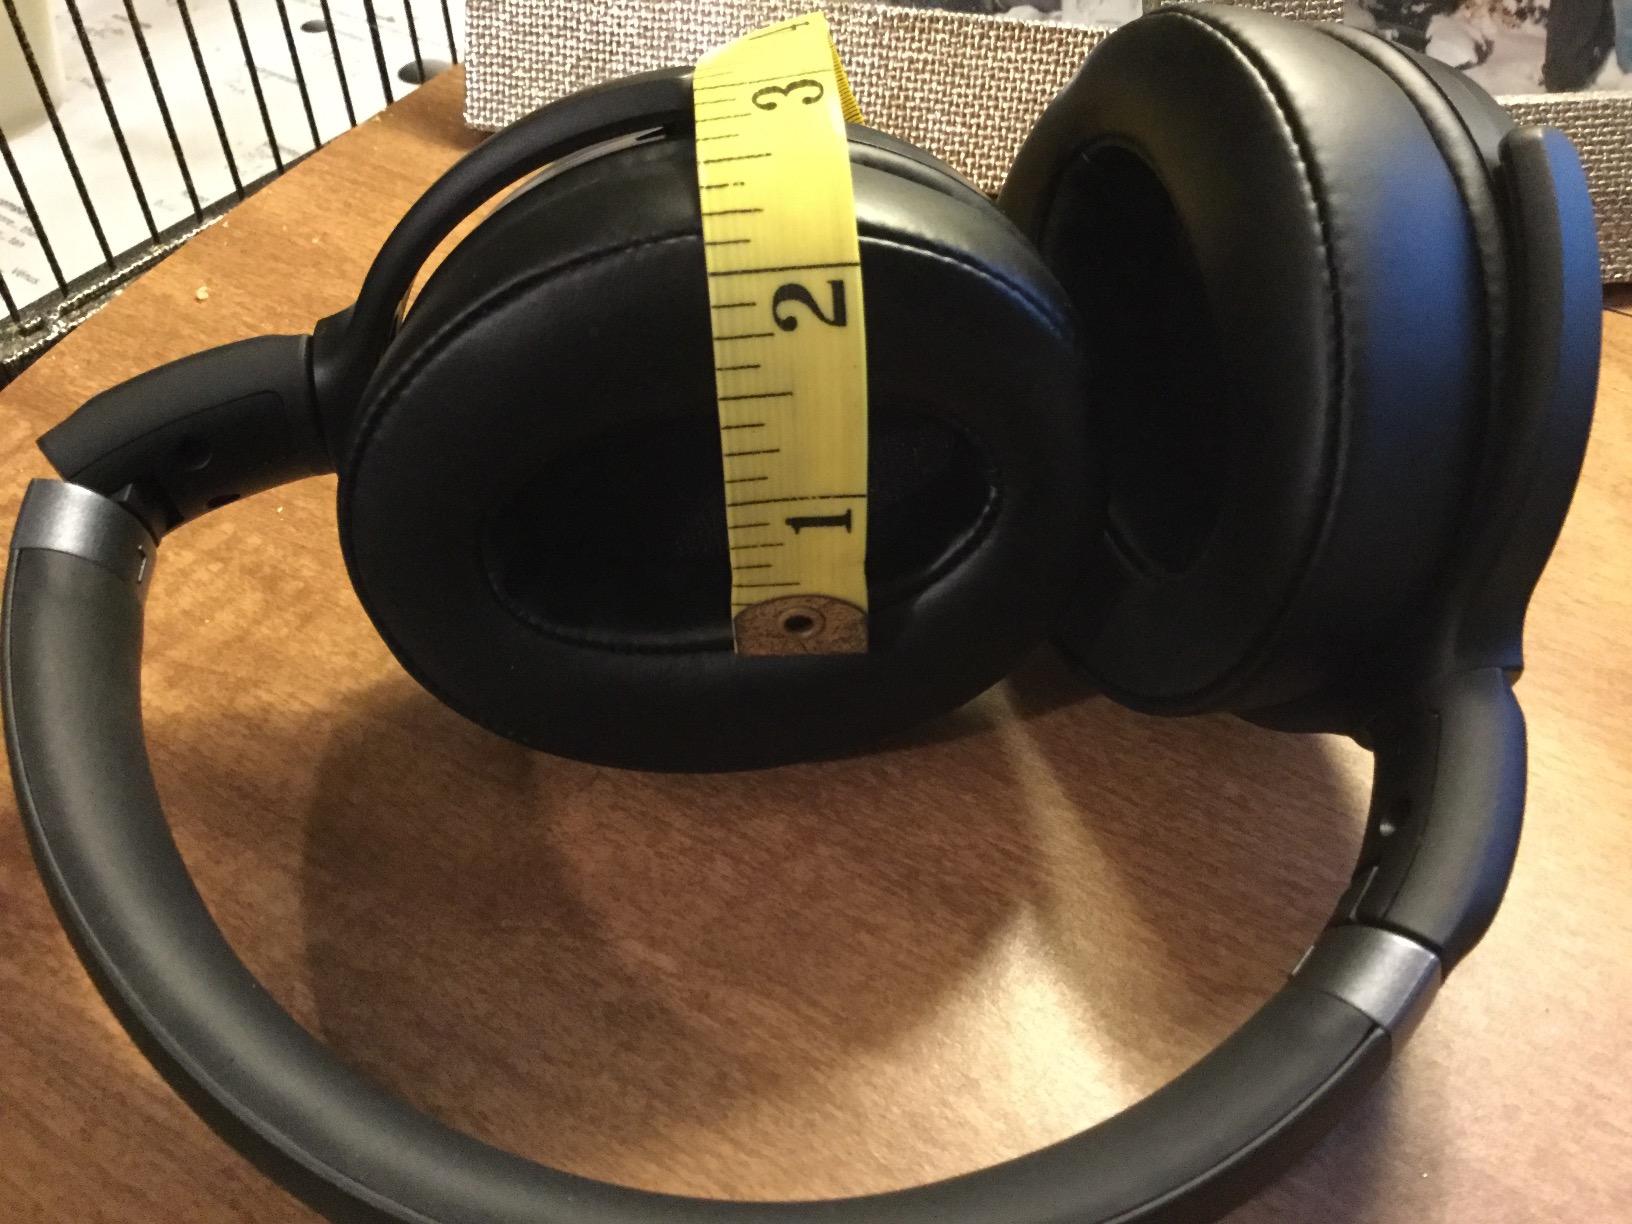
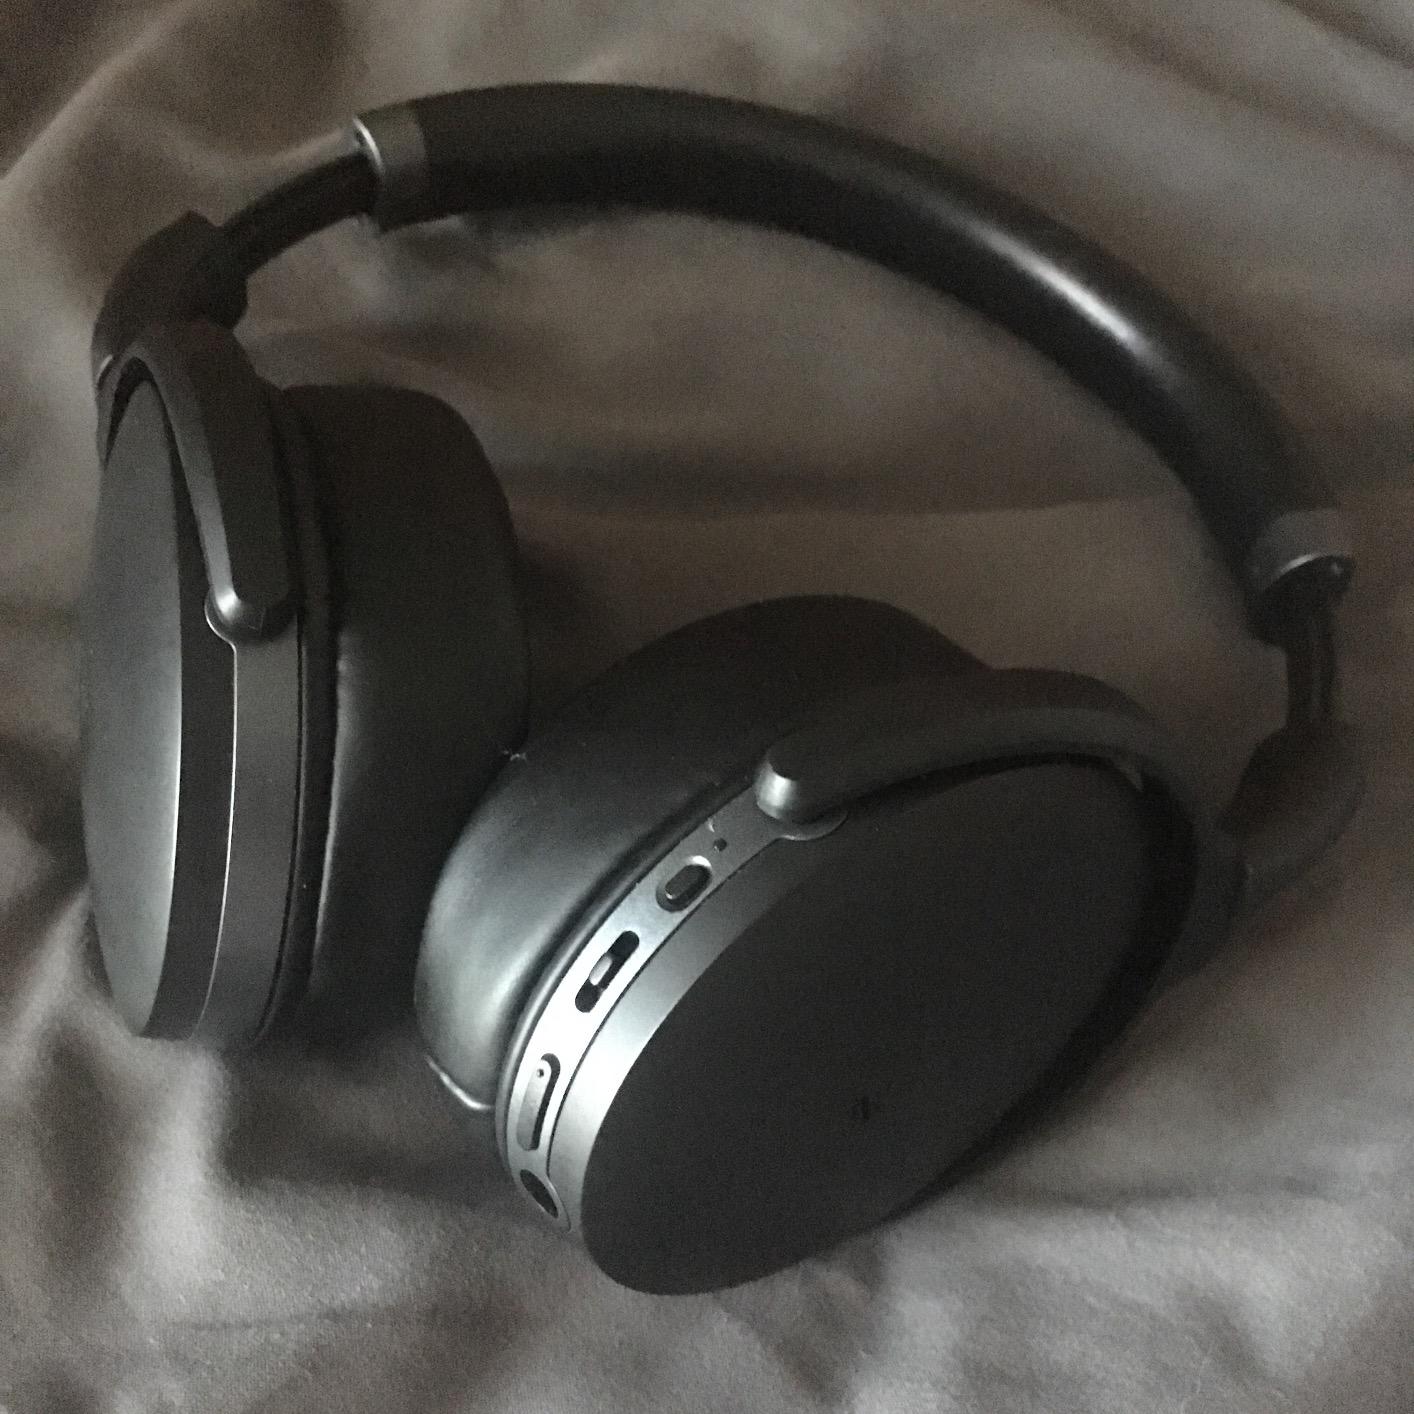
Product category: headphones
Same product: yes